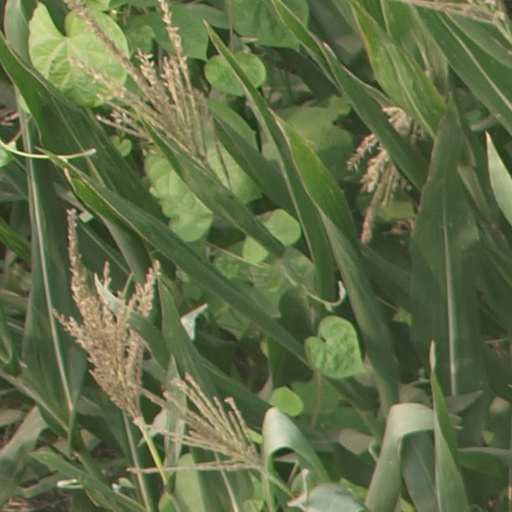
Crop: maize; corn